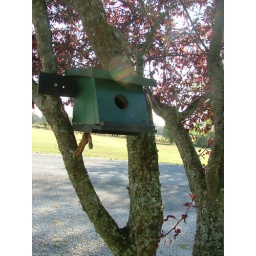
I see people put bird feeder on tree or near house, this one just looks as tree cabin.